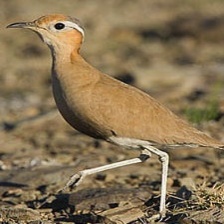
Species: BURCHELLS COURSER
Scientific name: CURSORIUS RUFUS